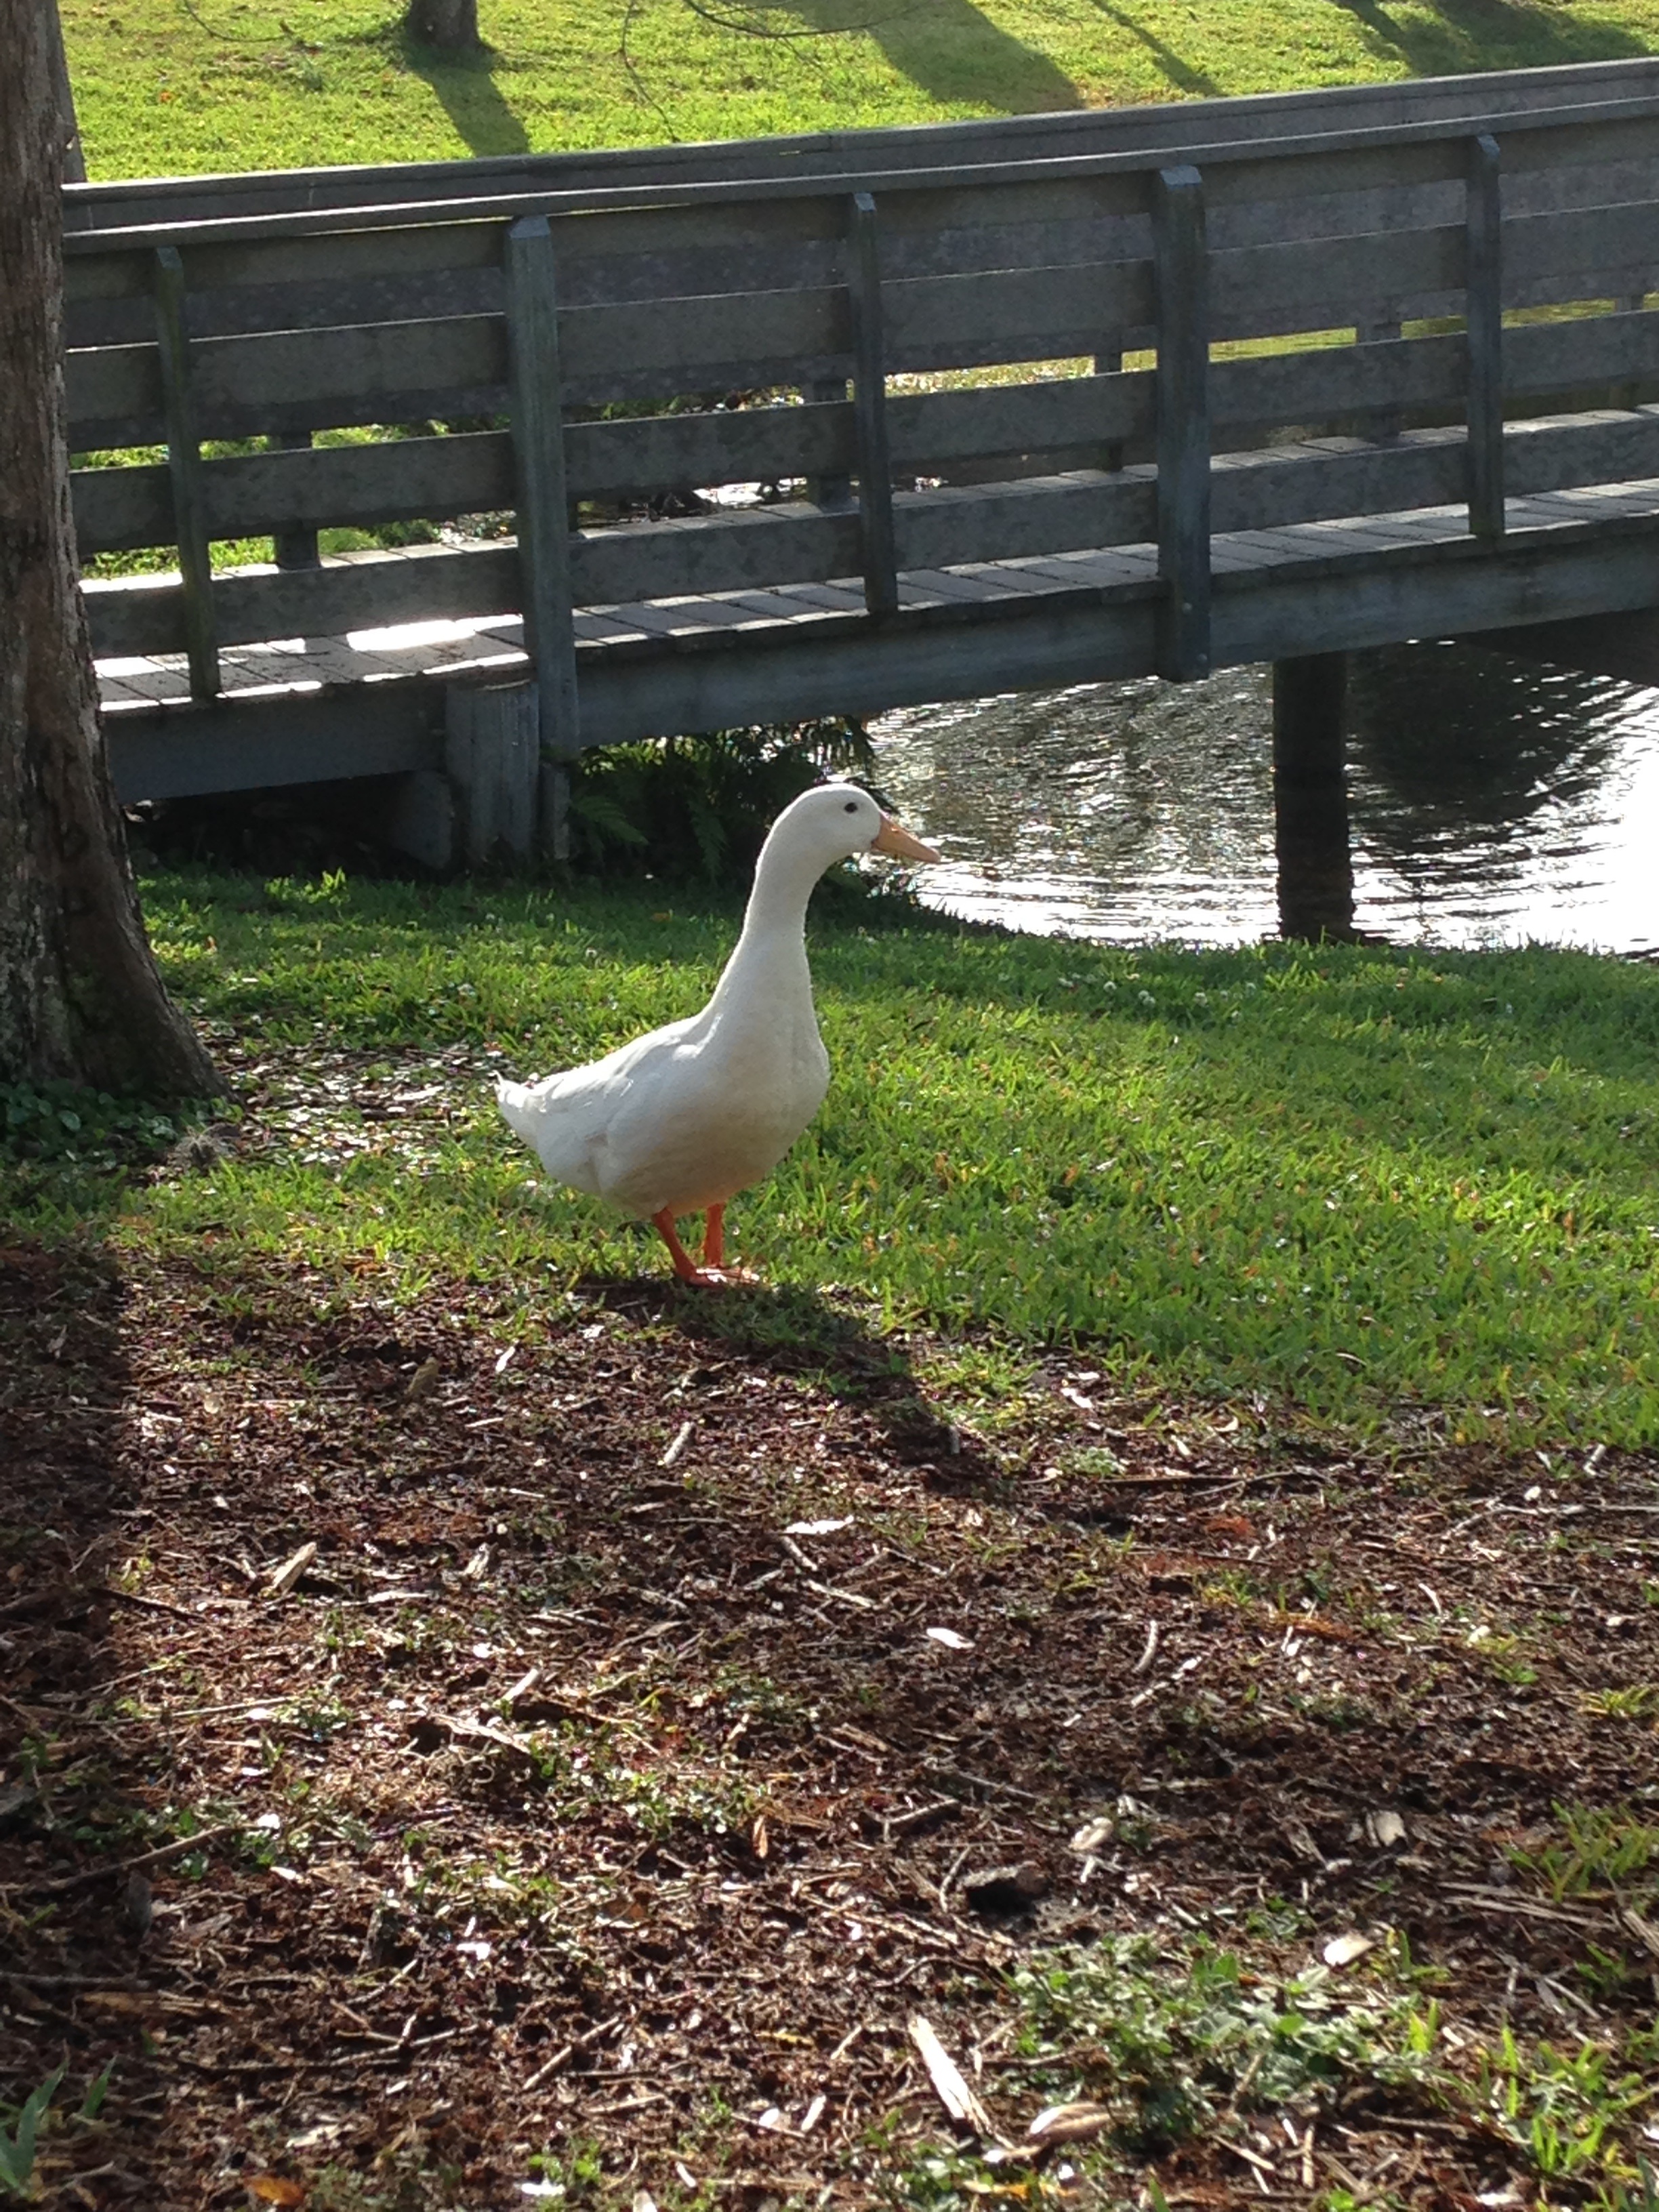
nature, grass, outdoor, bird, farm, lake, wildlife, wild, zoo, green, park, garden, fauna, duck, wetland, day, woodland, waterfowl, water bird, ducks geese and swans